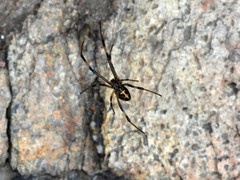
Species: Lactrodectus_hesperus